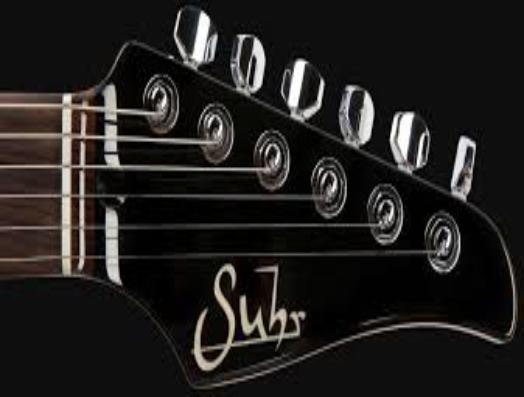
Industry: Leisure